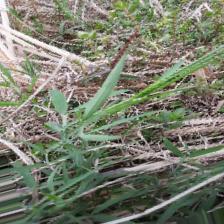
Label: Normal